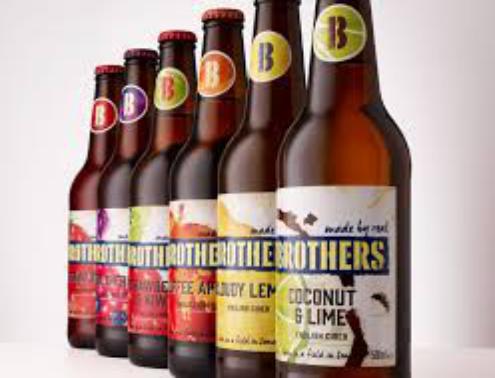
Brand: Brothers Cider
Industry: Food